Aaron Clark

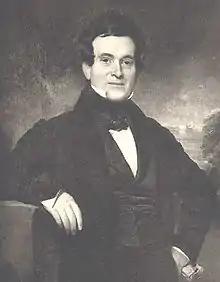

Aaron Clark (October 16, 1787 – August 2, 1861) was an American politician who became the second popularly elected Mayor of New York, serving two one-year terms from 1837 to 1839. He was a member of the Whig Party.